Rio del Mar, California

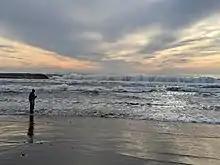
Fishing at Rio Del Mar State Beach on a winter afternoon

According to the United States Census Bureau, the CDP has a total area of , of which, of it is land and of it (34.94%) is water. For statistical purposes, the United States Census Bureau has defined Rio del Mar as a census-designated place (CDP). The census definition of the area may not precisely correspond to local understanding of the area with the same name.